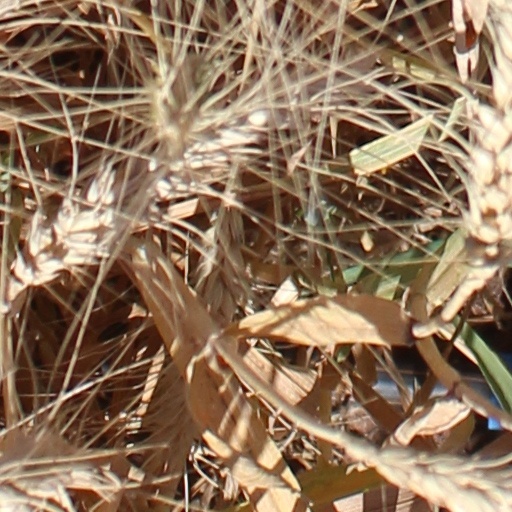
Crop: wheat